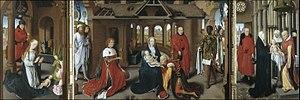
Le polyptyque Hulin de Loo est un polyptyque attribué au peintre primitif flamand Hans Memling et composé de cinq panneaux qui forment un groupe homogène. Il a été démembré à une époque inconnue. Le panneau central, une Adoration des Mages, est au musée du Prado, les autres en Grande-Bretagne et aux États-Unis : l’Annonciation et le Repos pendant la fuite en Égypte sont à la collection Burrell de Glasgow, la Nativité est à la Birmingham Museum and Art Gallery, la Présentation au temple enfin est à la National Gallery of Art, Washington DC. Le polyptyque porte le nom de l'historien d'art belge Georges Hulin de Loo, spécialiste de la peinture flamande qui a formulé l'hypothèse maintenant généralement admise que les panneaux épars faisaient partie d'un ensemble. L'attribution à Memling est vigoureusement contestée par De Vos et en général prudemment remplacée par Le Maître de l'Adoration des mages du Prado.